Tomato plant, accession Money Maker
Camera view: horizontal (90 deg, fisheye); turntable rotation: 30 degrees
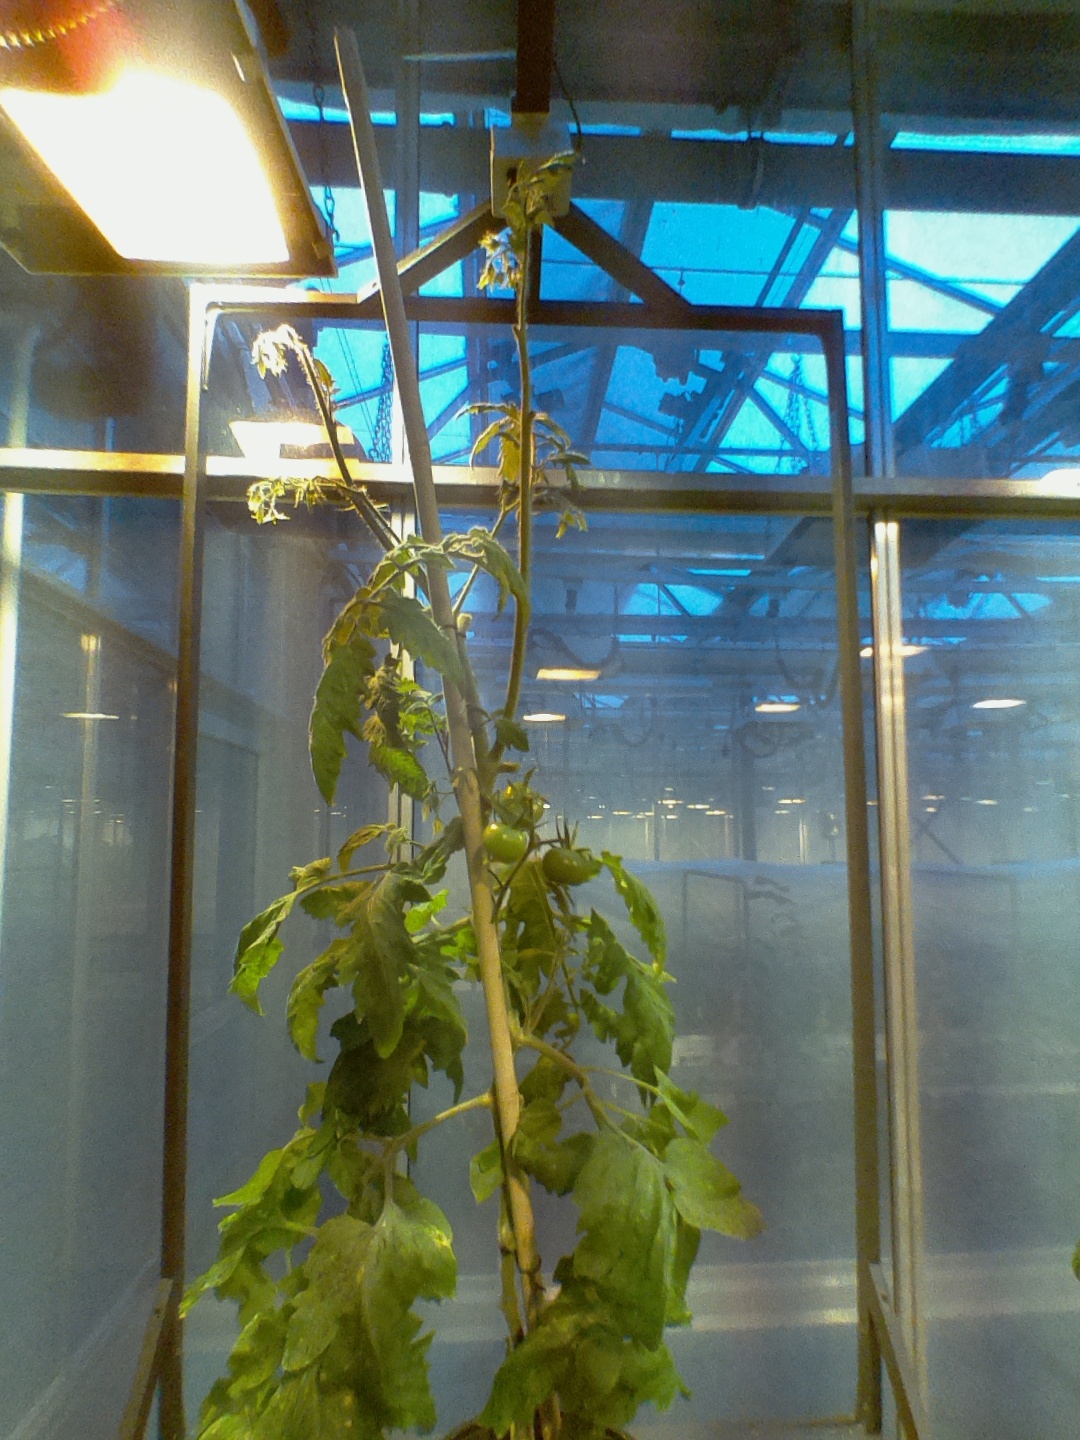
BBCH growth stage 74: 40%-50% of final fruit size